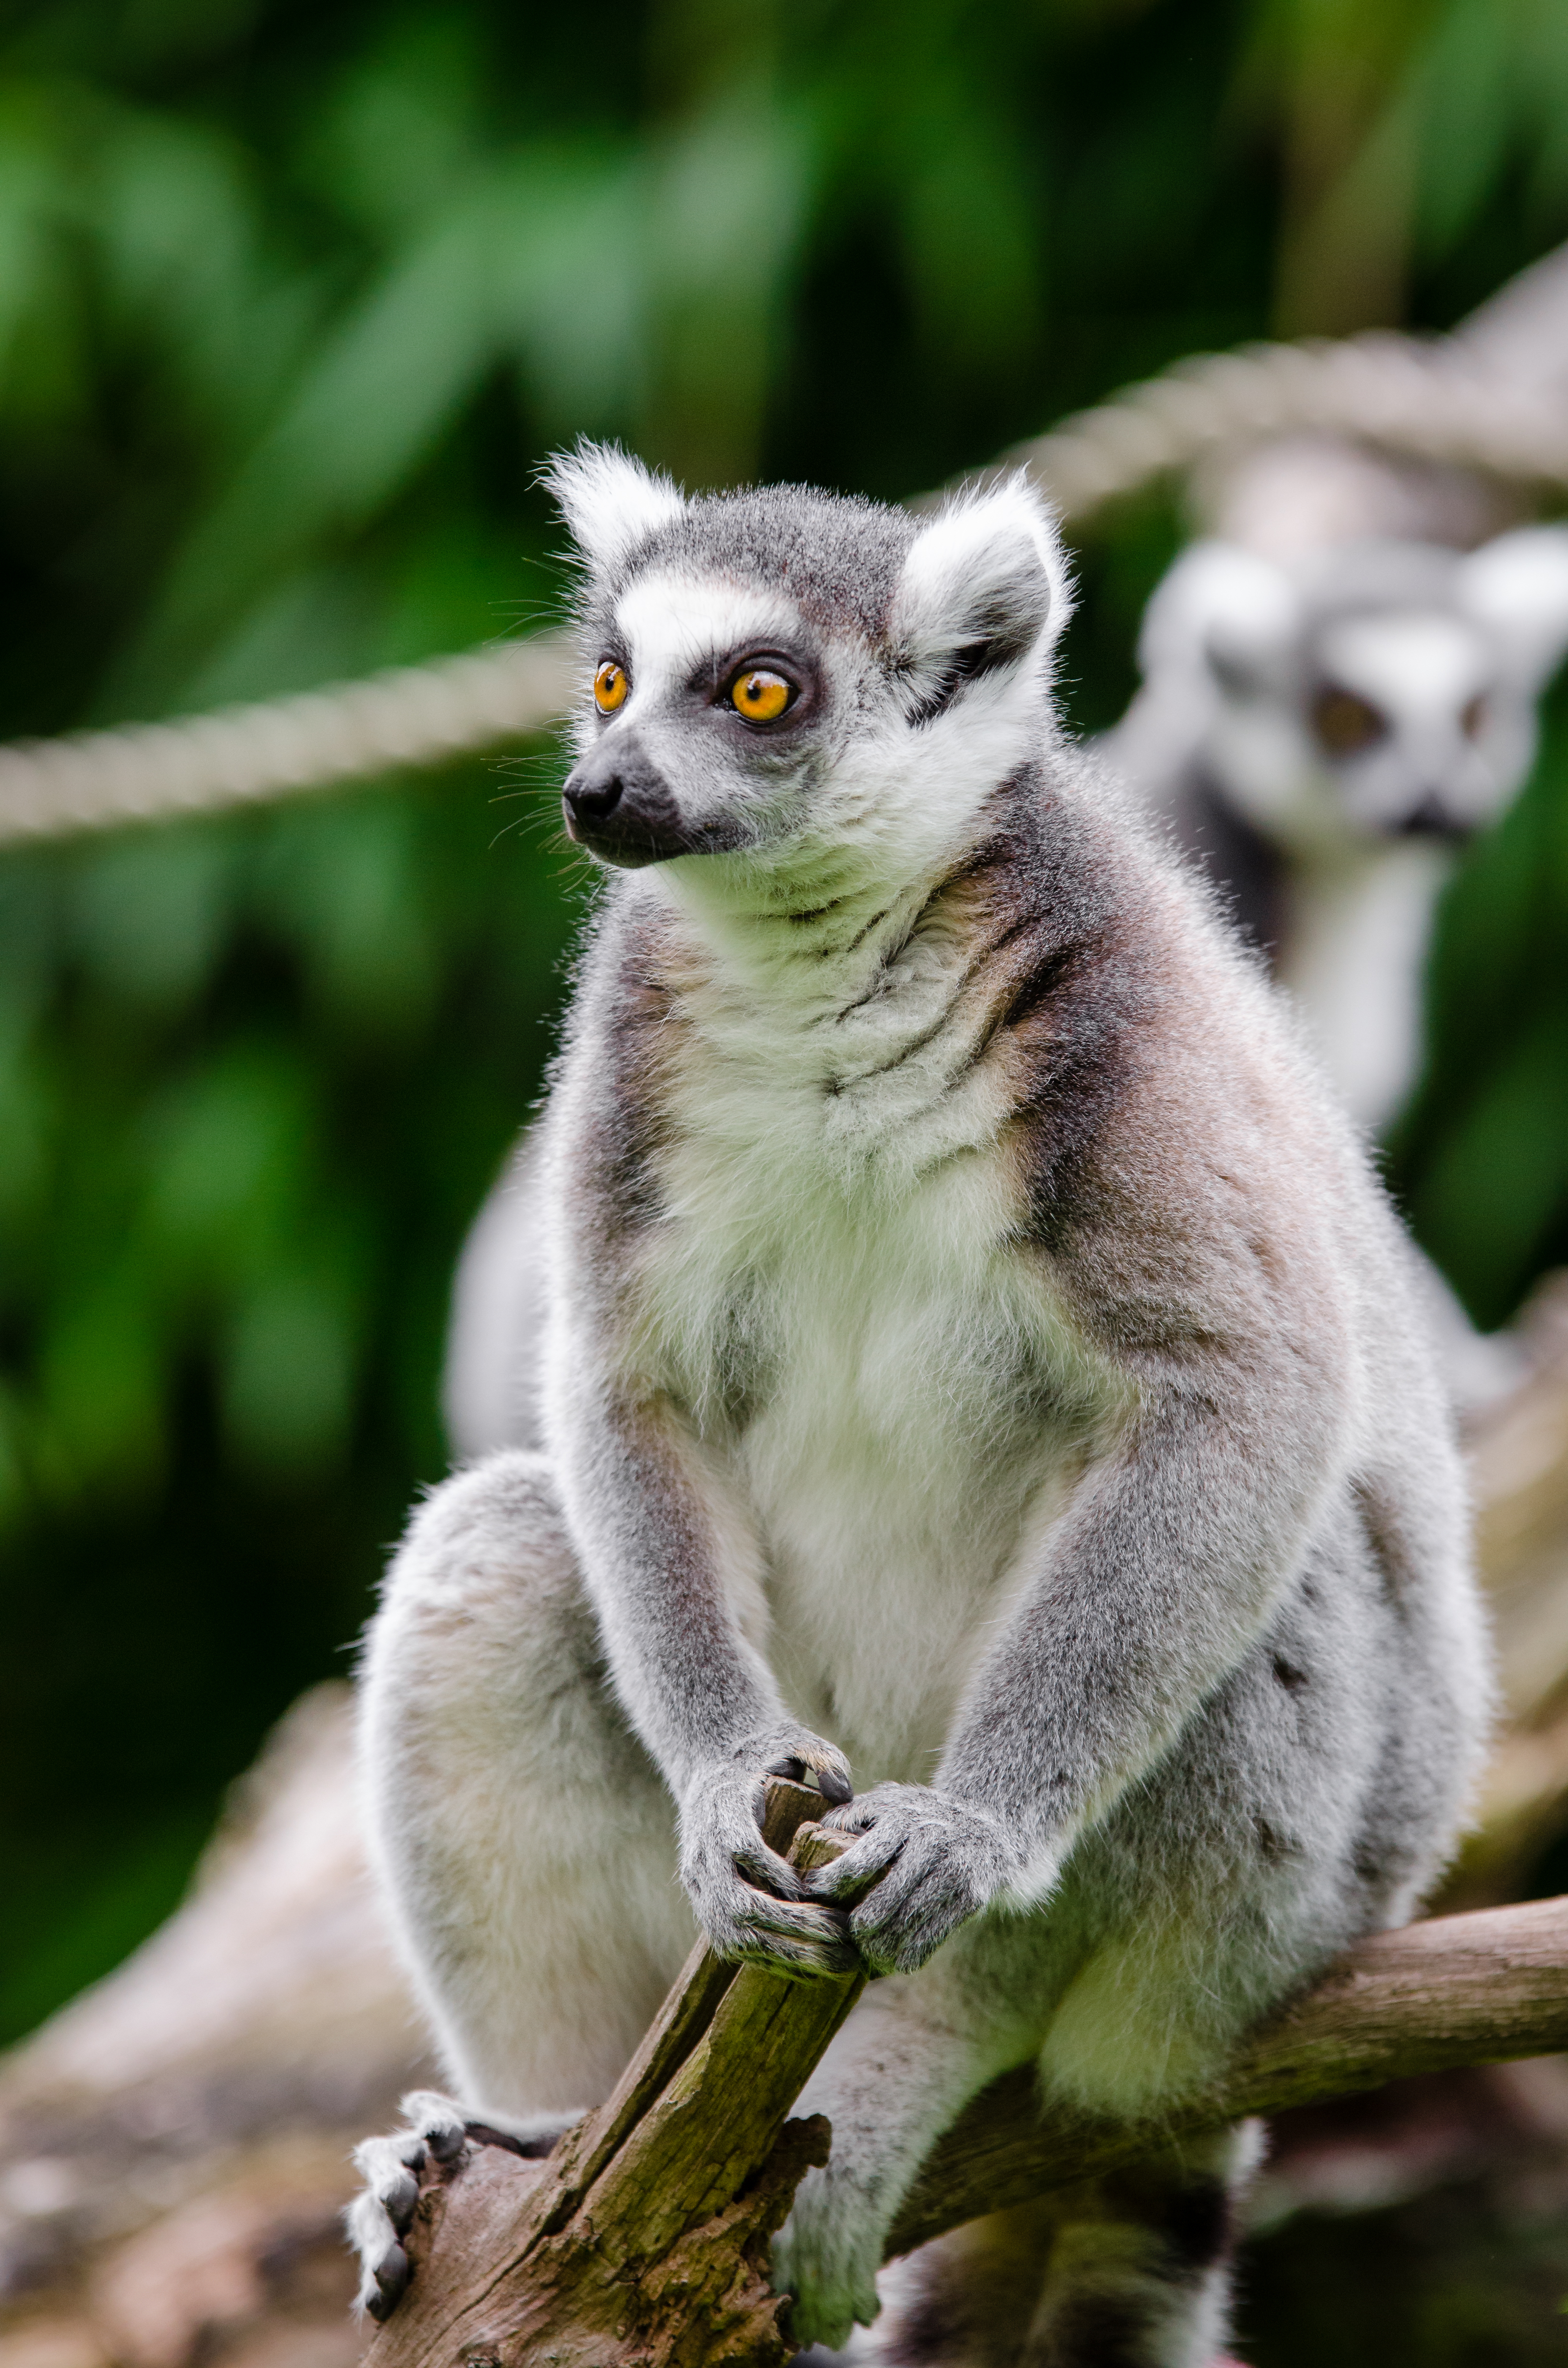
nature, animal, wildlife, zoo, mammal, fauna, primate, squirrel monkey, madagascar, vertebrate, lemur